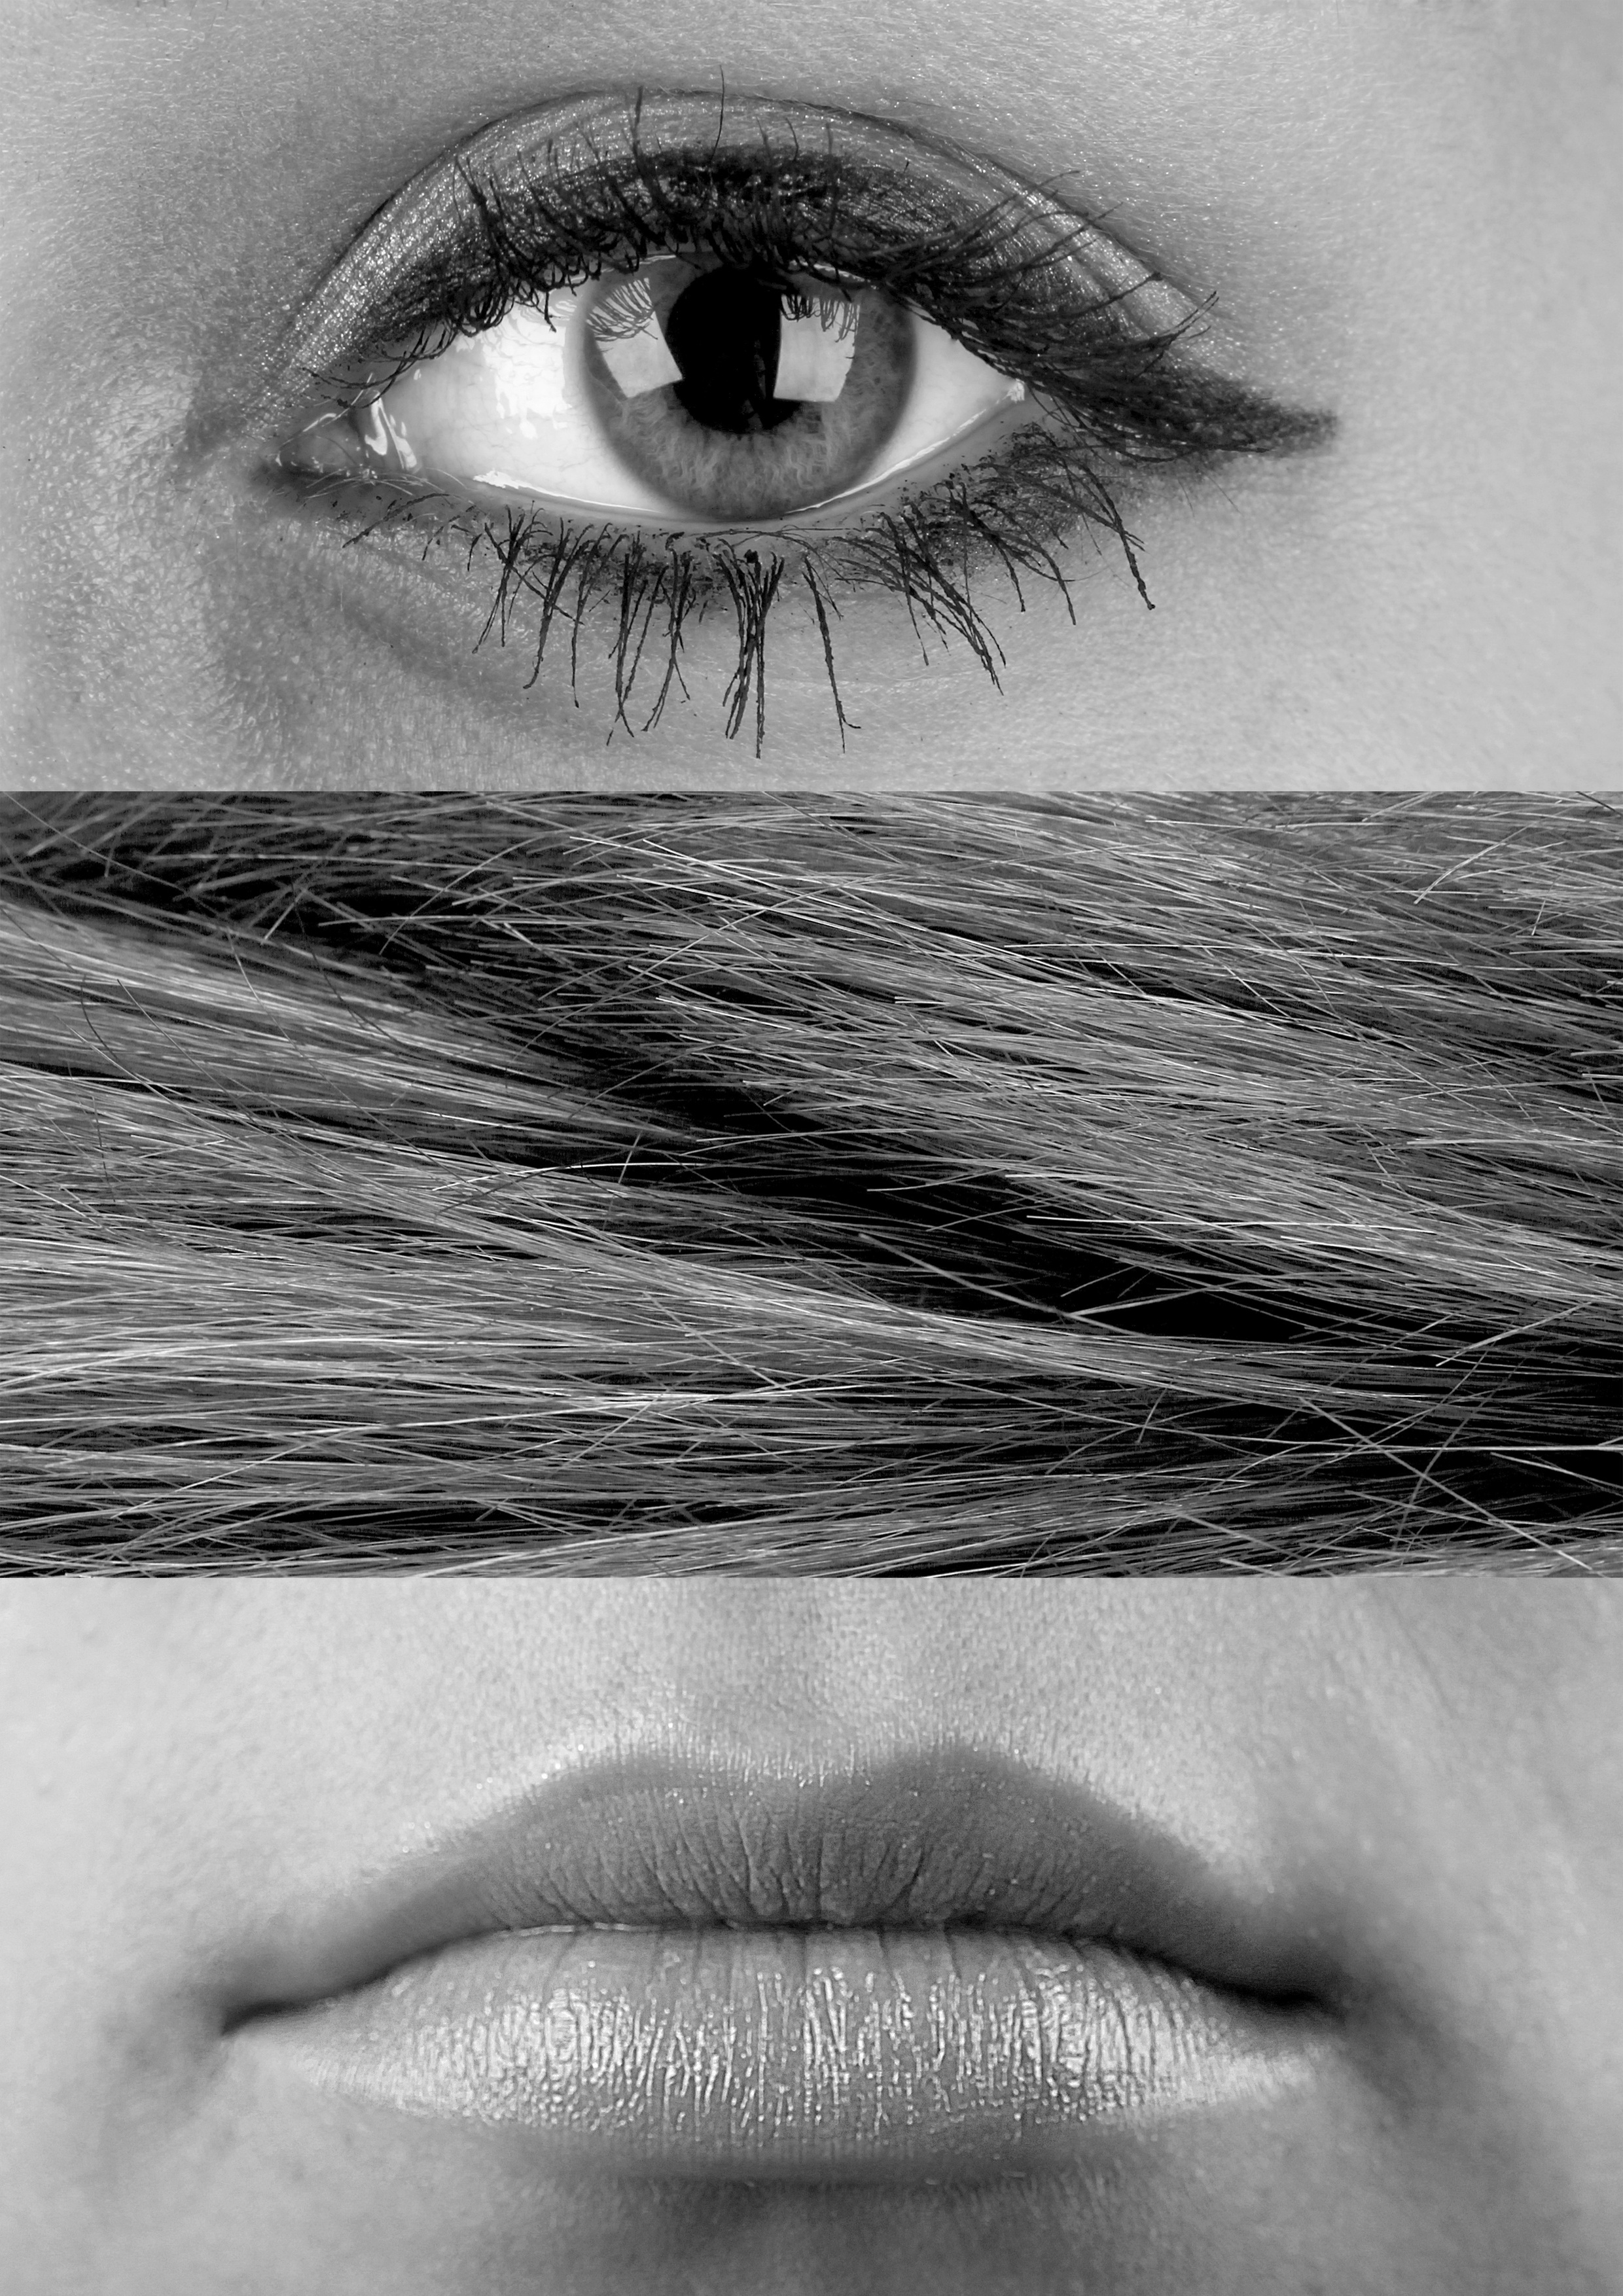
light, black and white, structure, girl, woman, hair, white, photography, photo, portrait, model, young, kiss, black, monochrome, lady, smile, makeup, mouth, close up, human body, face, nose, eyes, one, composite, sketch, drawing, algae, happy, eye, head, lips, collage, beauty, eyebrows, organ, version, tender, shading, emotion, macro photography, black and white photo, the photo shoot, soft light, chin, monochrome photography, portrait photography, ernob l, the details, schoolmate